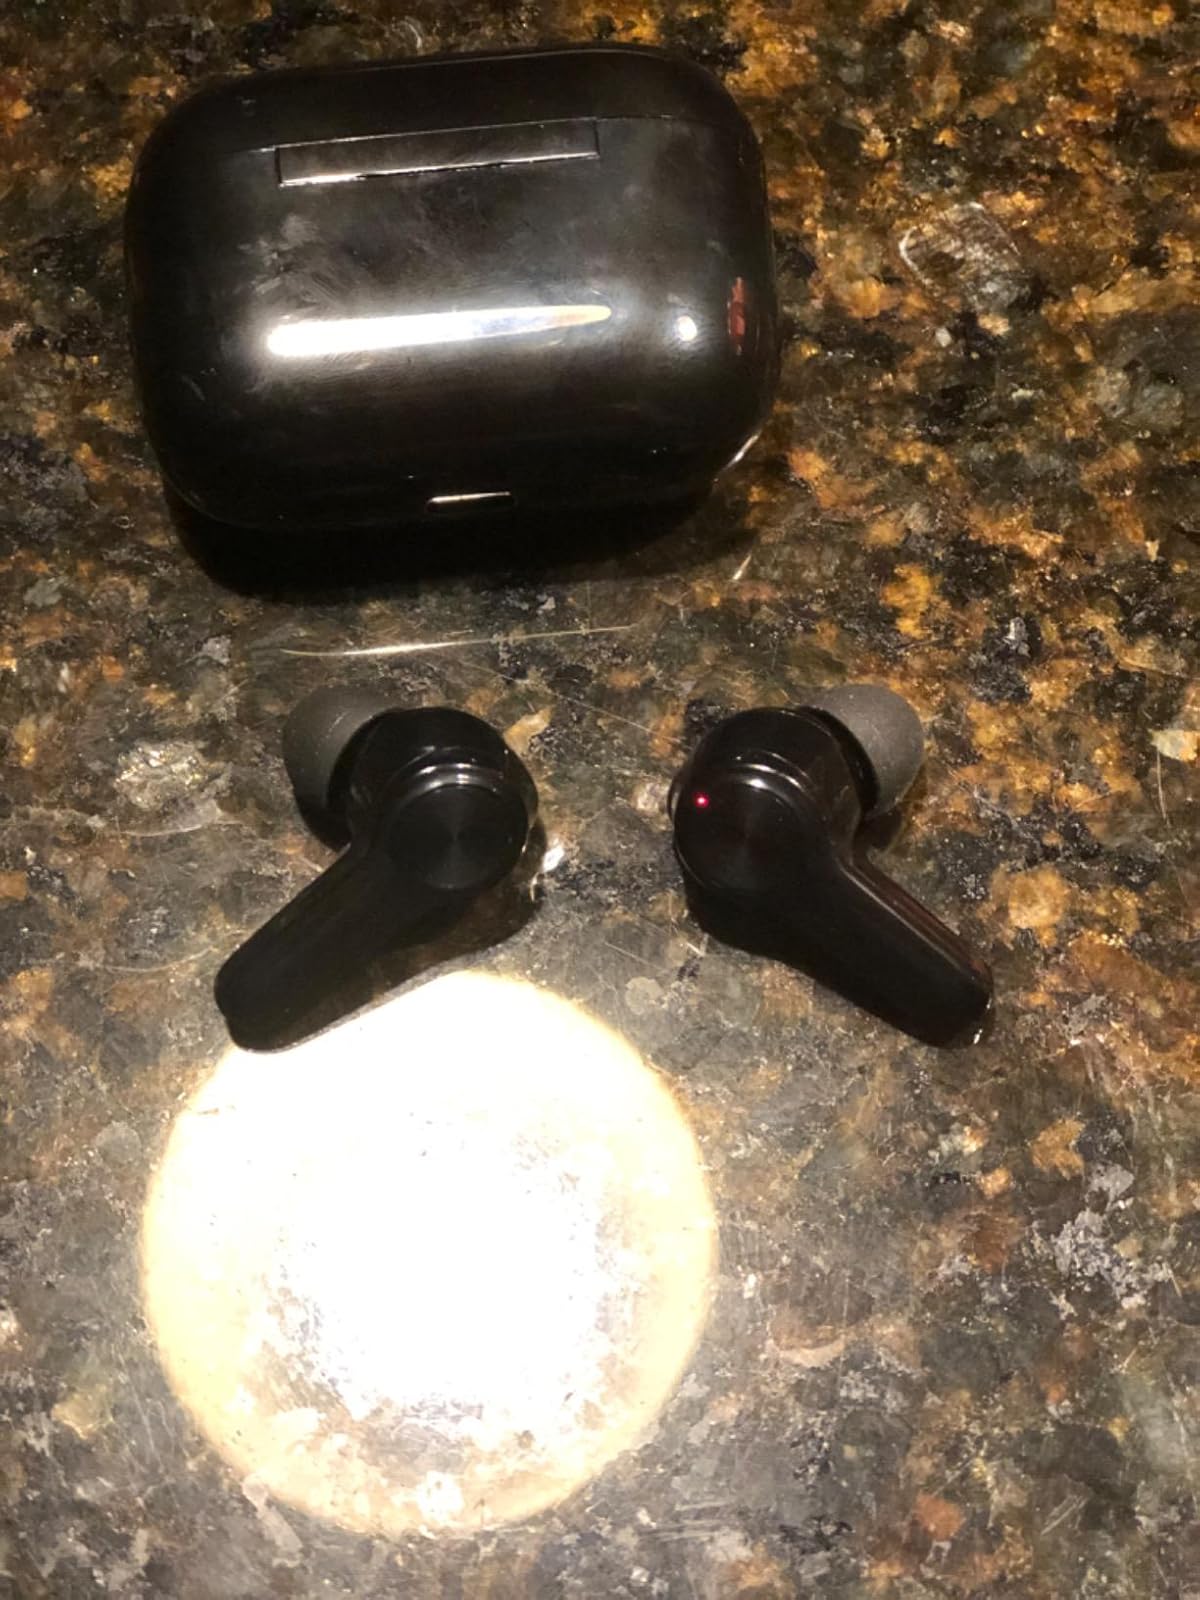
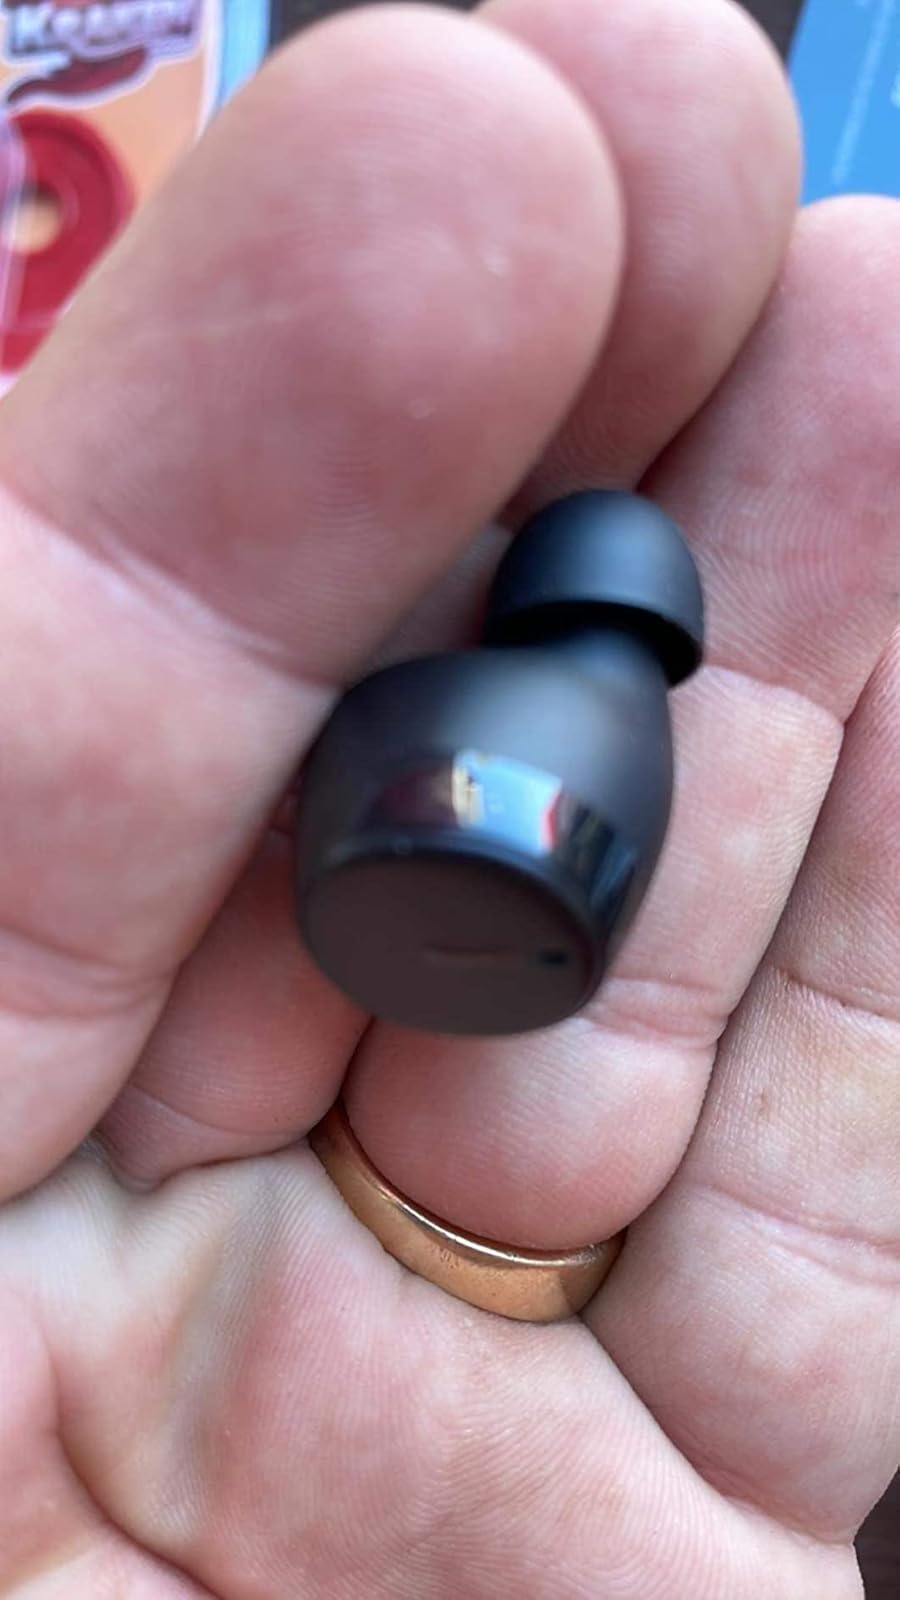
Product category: earbuds
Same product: no